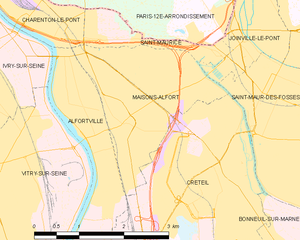
Maisons-Alfort
Kort over kommunen
Kort over kommunen
Maisons-Alfort er en stor fransk provinsby. Den er beliggende i departementet Val-de-Marne.